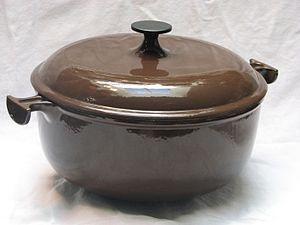
Enzo Mari, né le 27 avril 1932 à Cerano en Italie, est un designer, architecte et illustrateur italien.
Le Creuset est une entreprise française d’ustensiles de cuisine, connue principalement pour ses cocottes en fonte émaillée. L'entreprise fabrique aussi des accessoires de cuisine comme le tire-bouchon « Screwpull ».